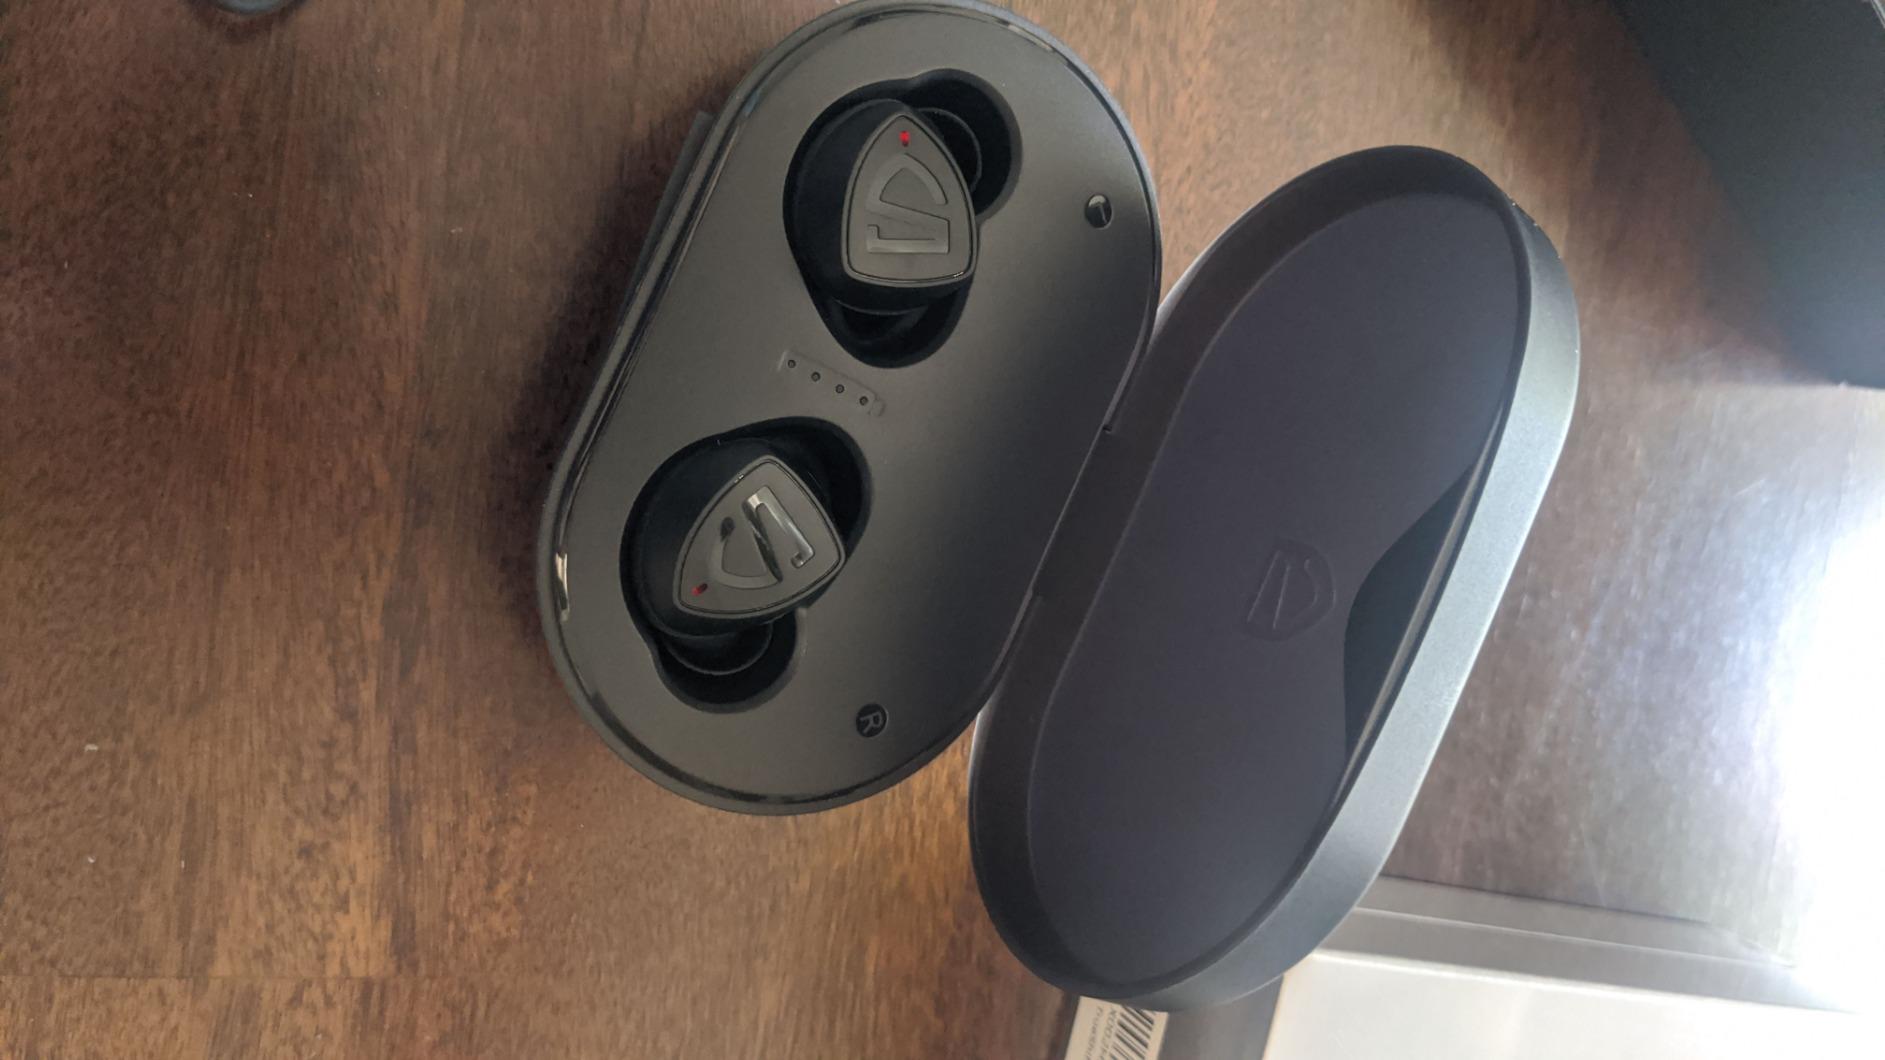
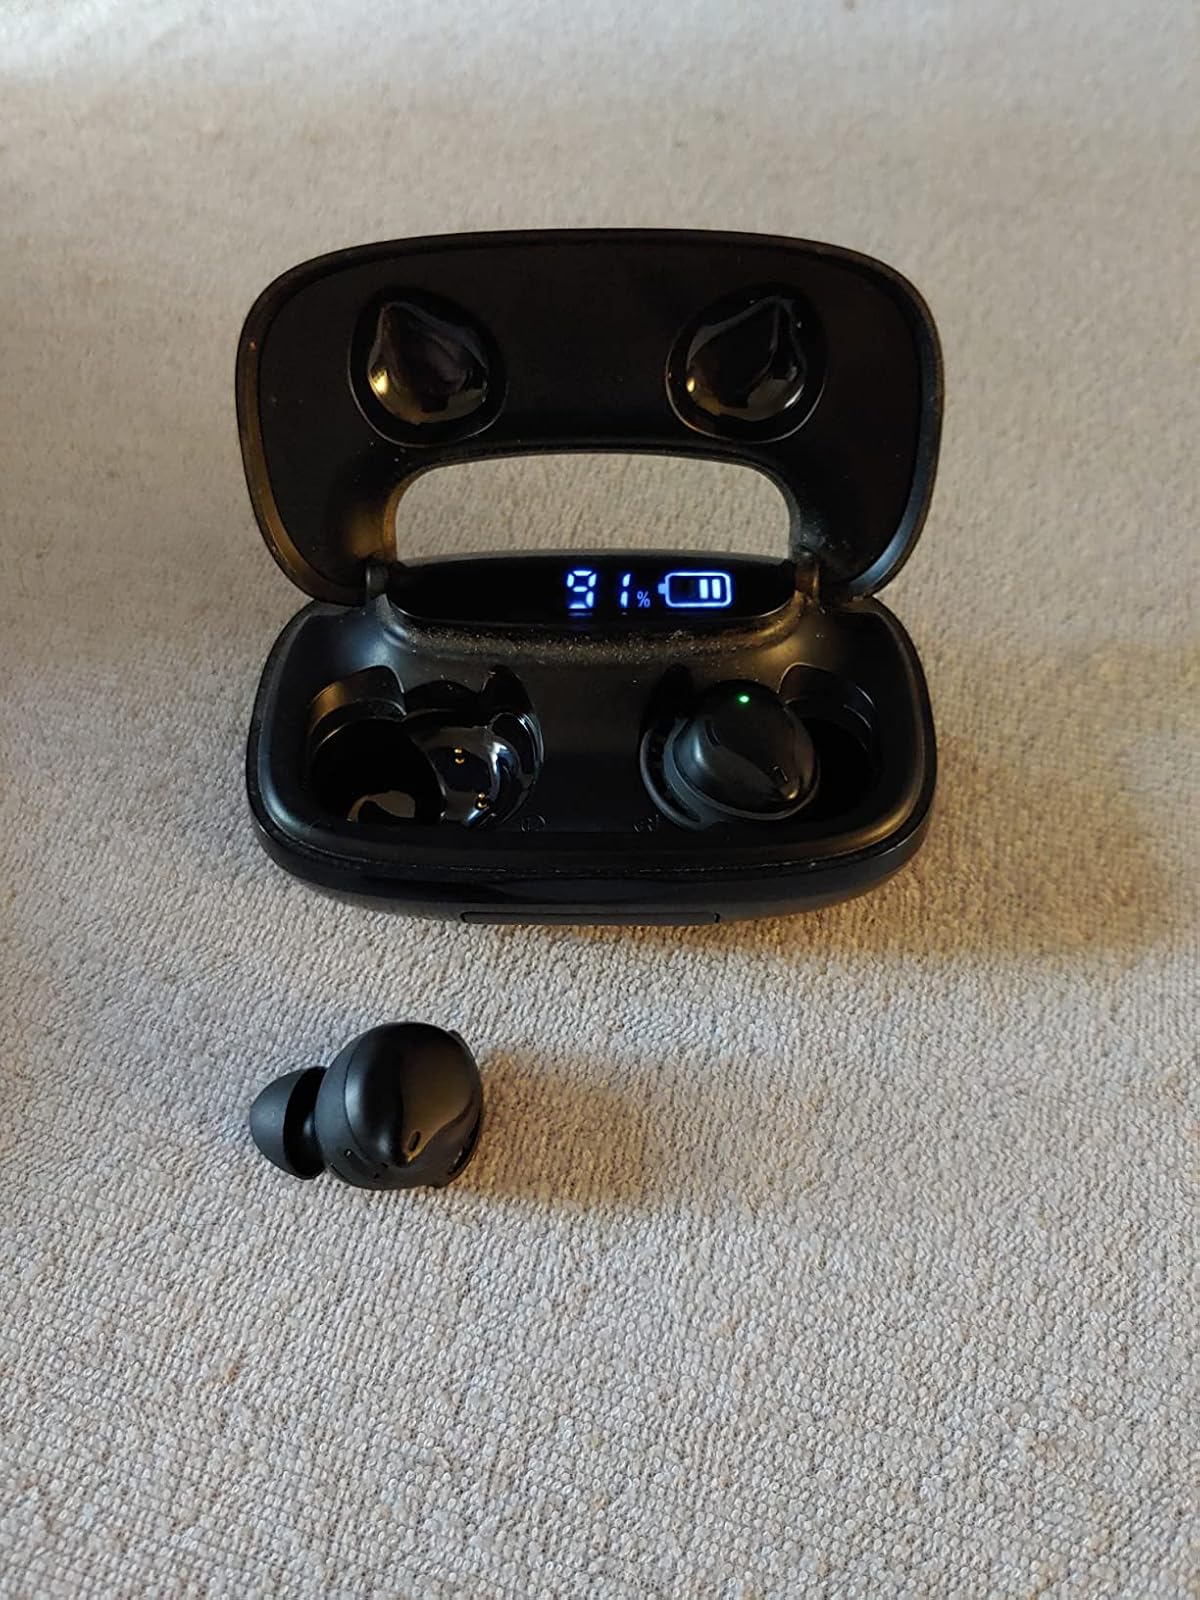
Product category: earbuds
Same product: no